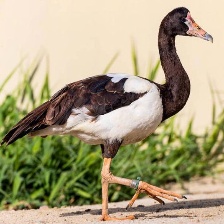
Species: MAGPIE GOOSE
Scientific name: ANSERANAS SEMIPALMATA
ImageNet parent category: goose